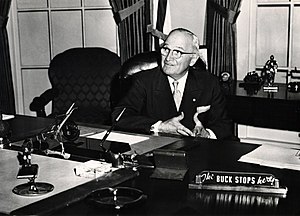
Harry S. Truman / Præsident 1945–1953 / Første embedsperiode (1945–1949) / Strejker og økonomisk opbrud
Præsident Harry Truman med skiltet "The Buck Stops Here" på sit skrivebord
Harry S. Truman var USA's 33. præsident. Som vicepræsident efterfulgte han Franklin D. Roosevelt, som døde mindre end tre måneder efter, at han var begyndt på sin fjerde embedsperiode.